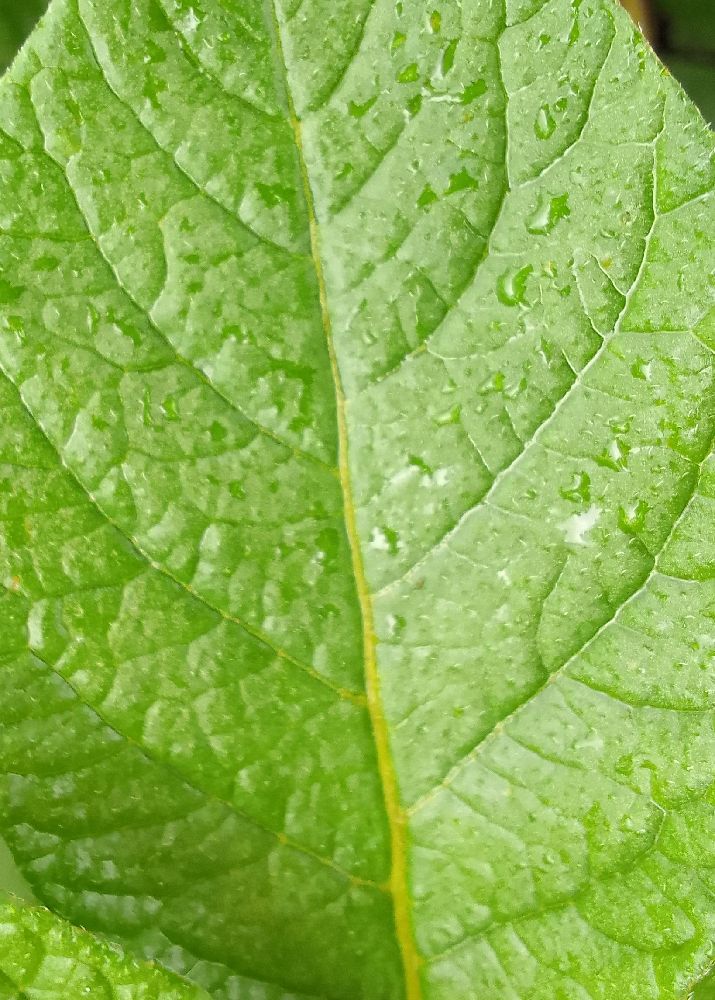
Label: Healthy